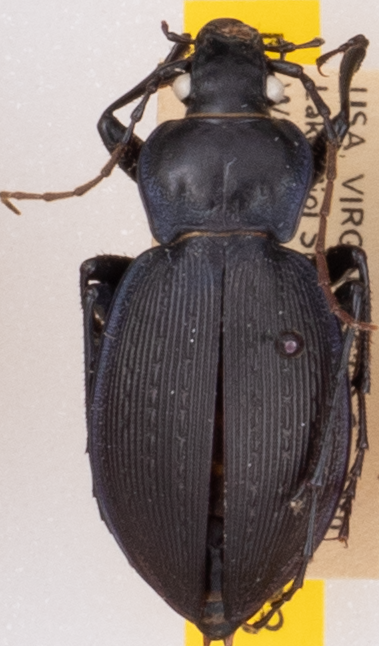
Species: Carabus goryi
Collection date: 2022-07-12
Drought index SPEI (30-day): -0.348
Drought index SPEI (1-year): -0.9
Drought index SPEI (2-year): -0.39